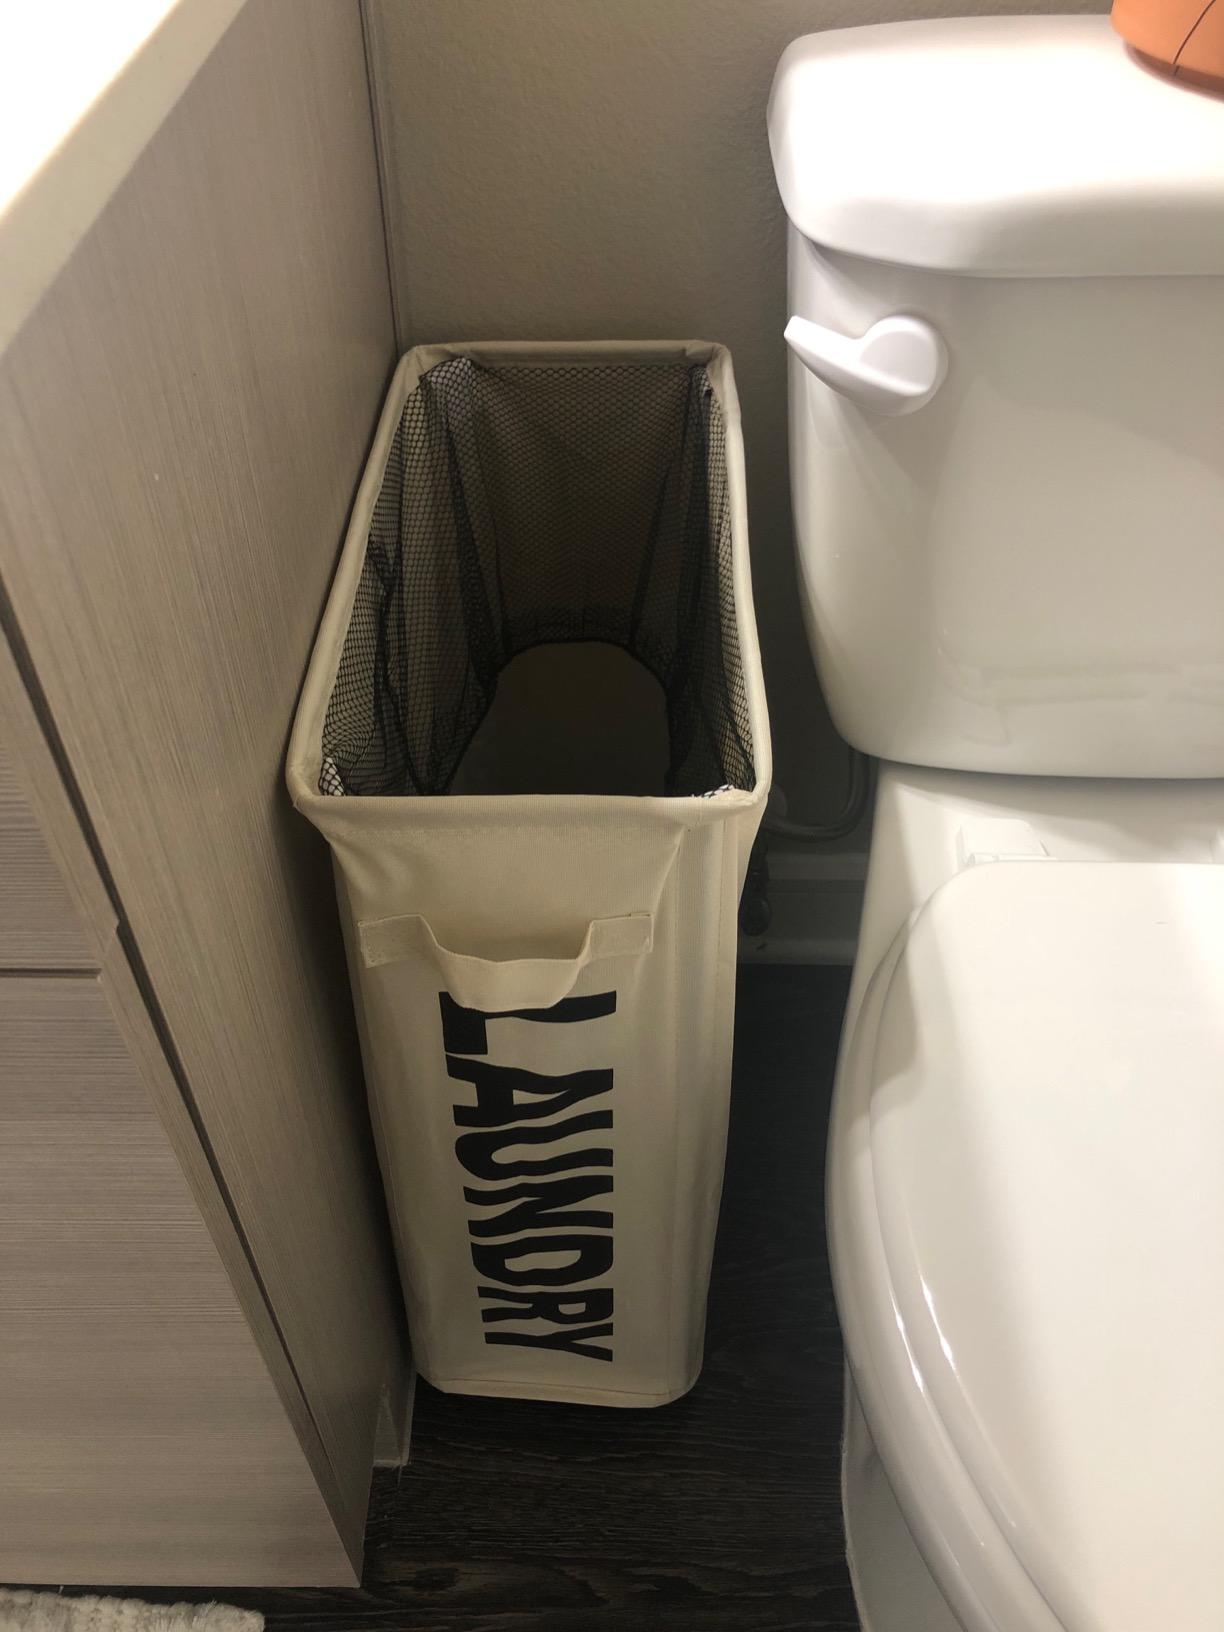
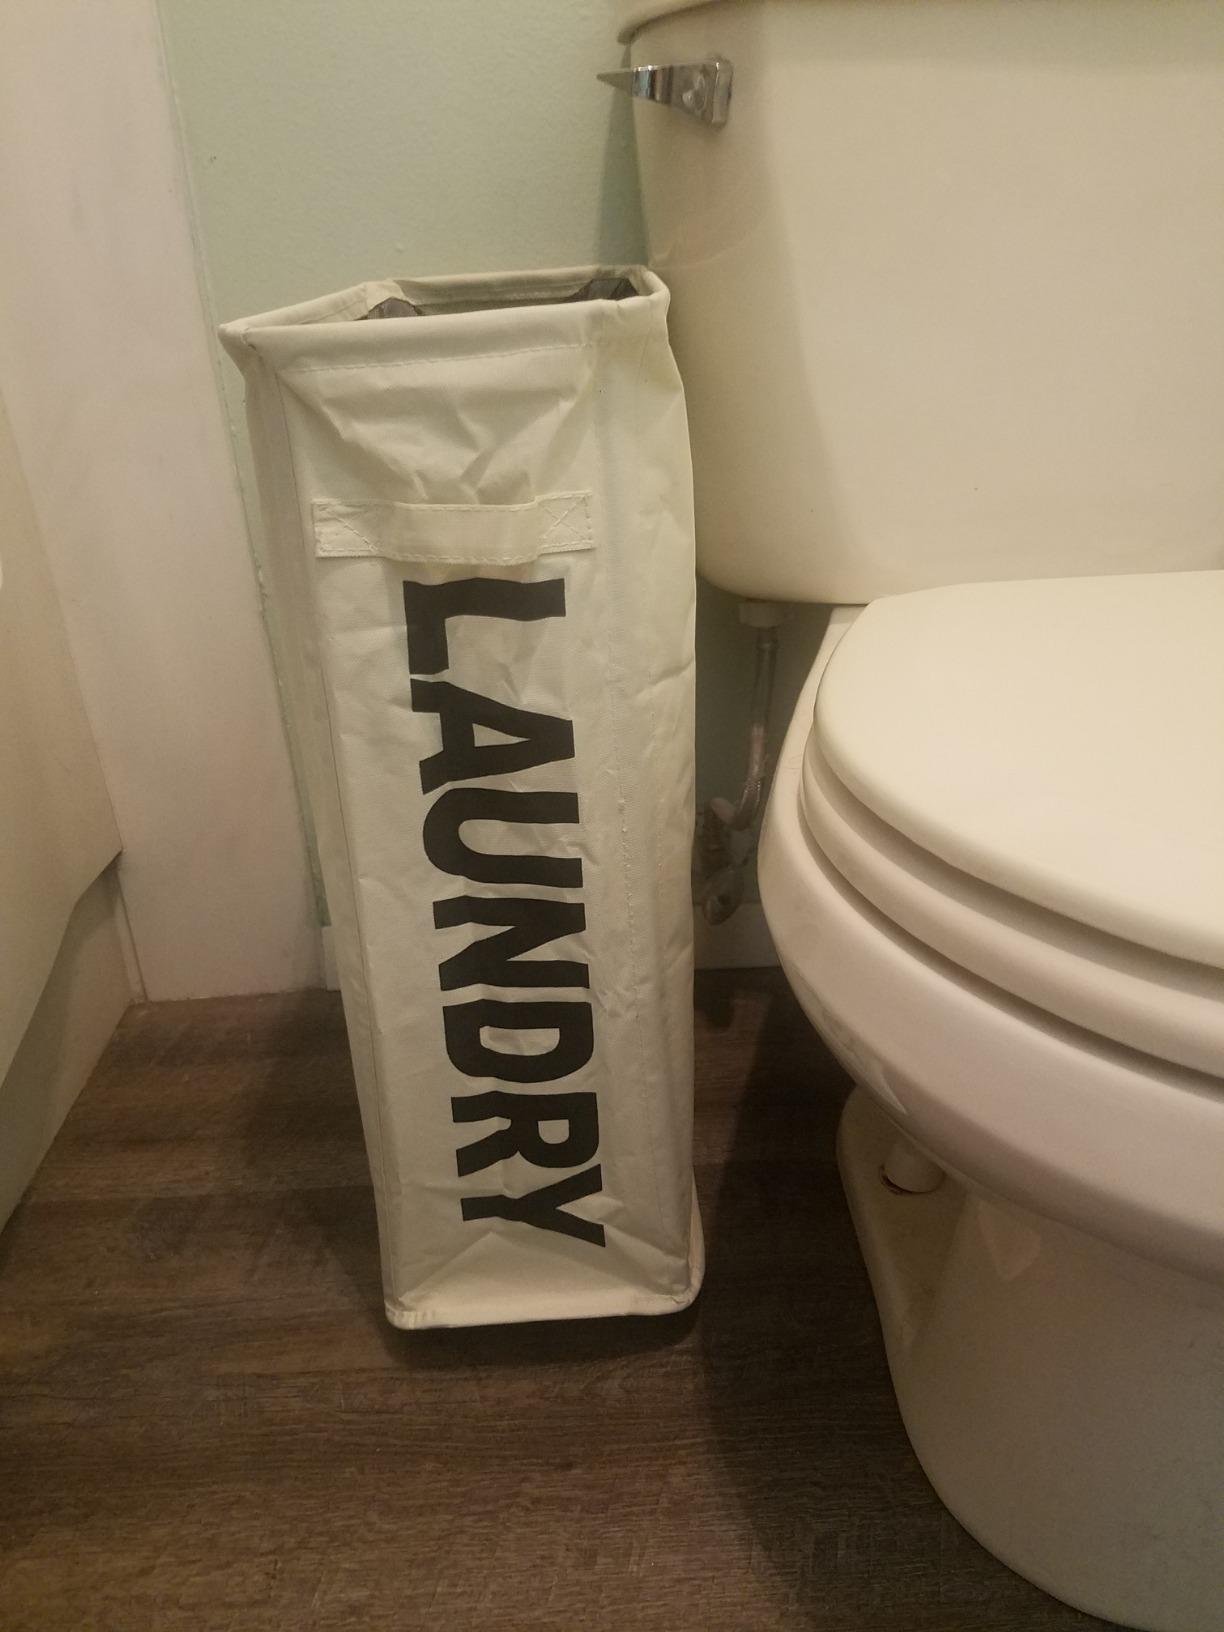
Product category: items_hamper
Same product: yes